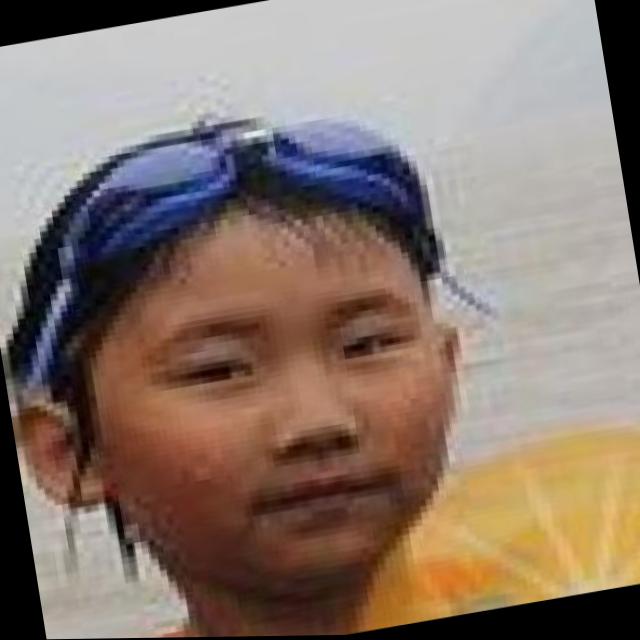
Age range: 0-12